Veit Wagner

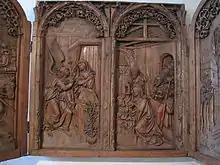
Bergheim altar, c. 1515, attributed to Veit Wagner

Veit Wagner (1420 - c. 1517) was a German sculptor active in Strasbourg from 1495 until his death. Some of his work may be seen in the Church of Saint-Georges in Haguenau, the Church of Saint-Pierre-le-Vieux in Strasbourg, and the monumental tomb in Obernai, as well as the "Musée des beaux-arts" in Mulhouse.